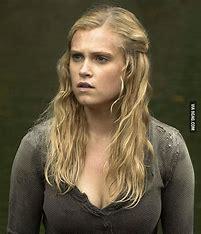
Brand: Clarks
Model: 100